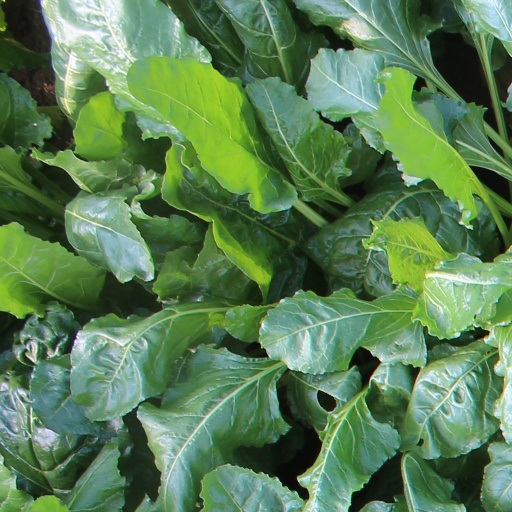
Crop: sugar beet